Rumah Gadang

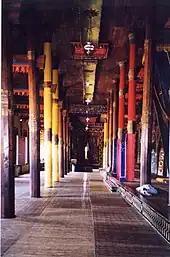
Interior of the Pagaruyung Palace, showing the long common area of a . The two-level floor is a symbolic element specific to the palace.

The house is largely constructed of wood; an exception being the rear longitudinal wall which is a plain lattice woven in a chequered pattern from split bamboo. The roof is of a truss and cross-beam construction and is typically covered with thatch from the fibre of the sugar palm, the toughest thatch material available and said to last a hundred years. The thatch is laid in bundles which can be easily fitted to the curved, multi-gabled roof. Contemporary homes, however, are more frequently using corrugated iron in place of thatch. Roof finials are formed from thatch bound by decorative metal bindings and drawn into points said to resemble buffalo horns — an allusion to a legend concerning a battle between two water buffaloes from which the 'Minangkabau' name is thought to have been derived. The roof peaks themselves are built up out of many small battens and rafters.